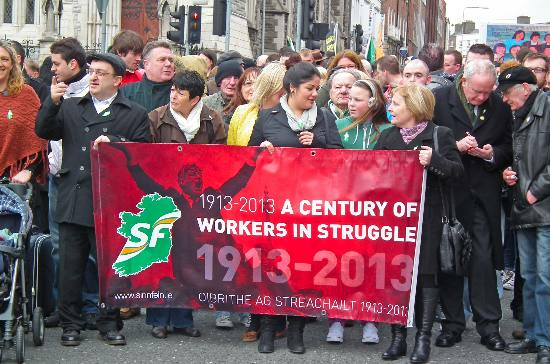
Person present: Yes